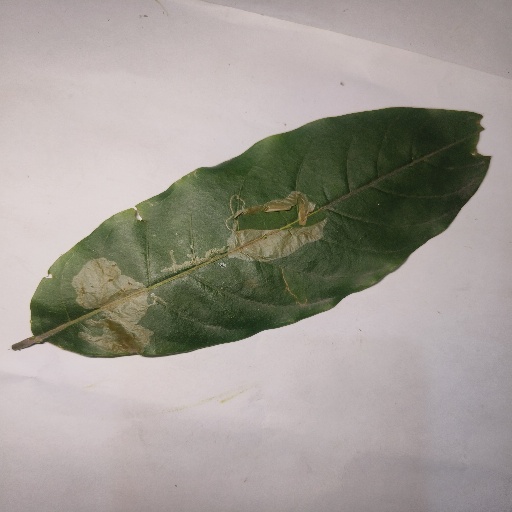
Species: HariTaki
Leaf condition: Bacterial Spot